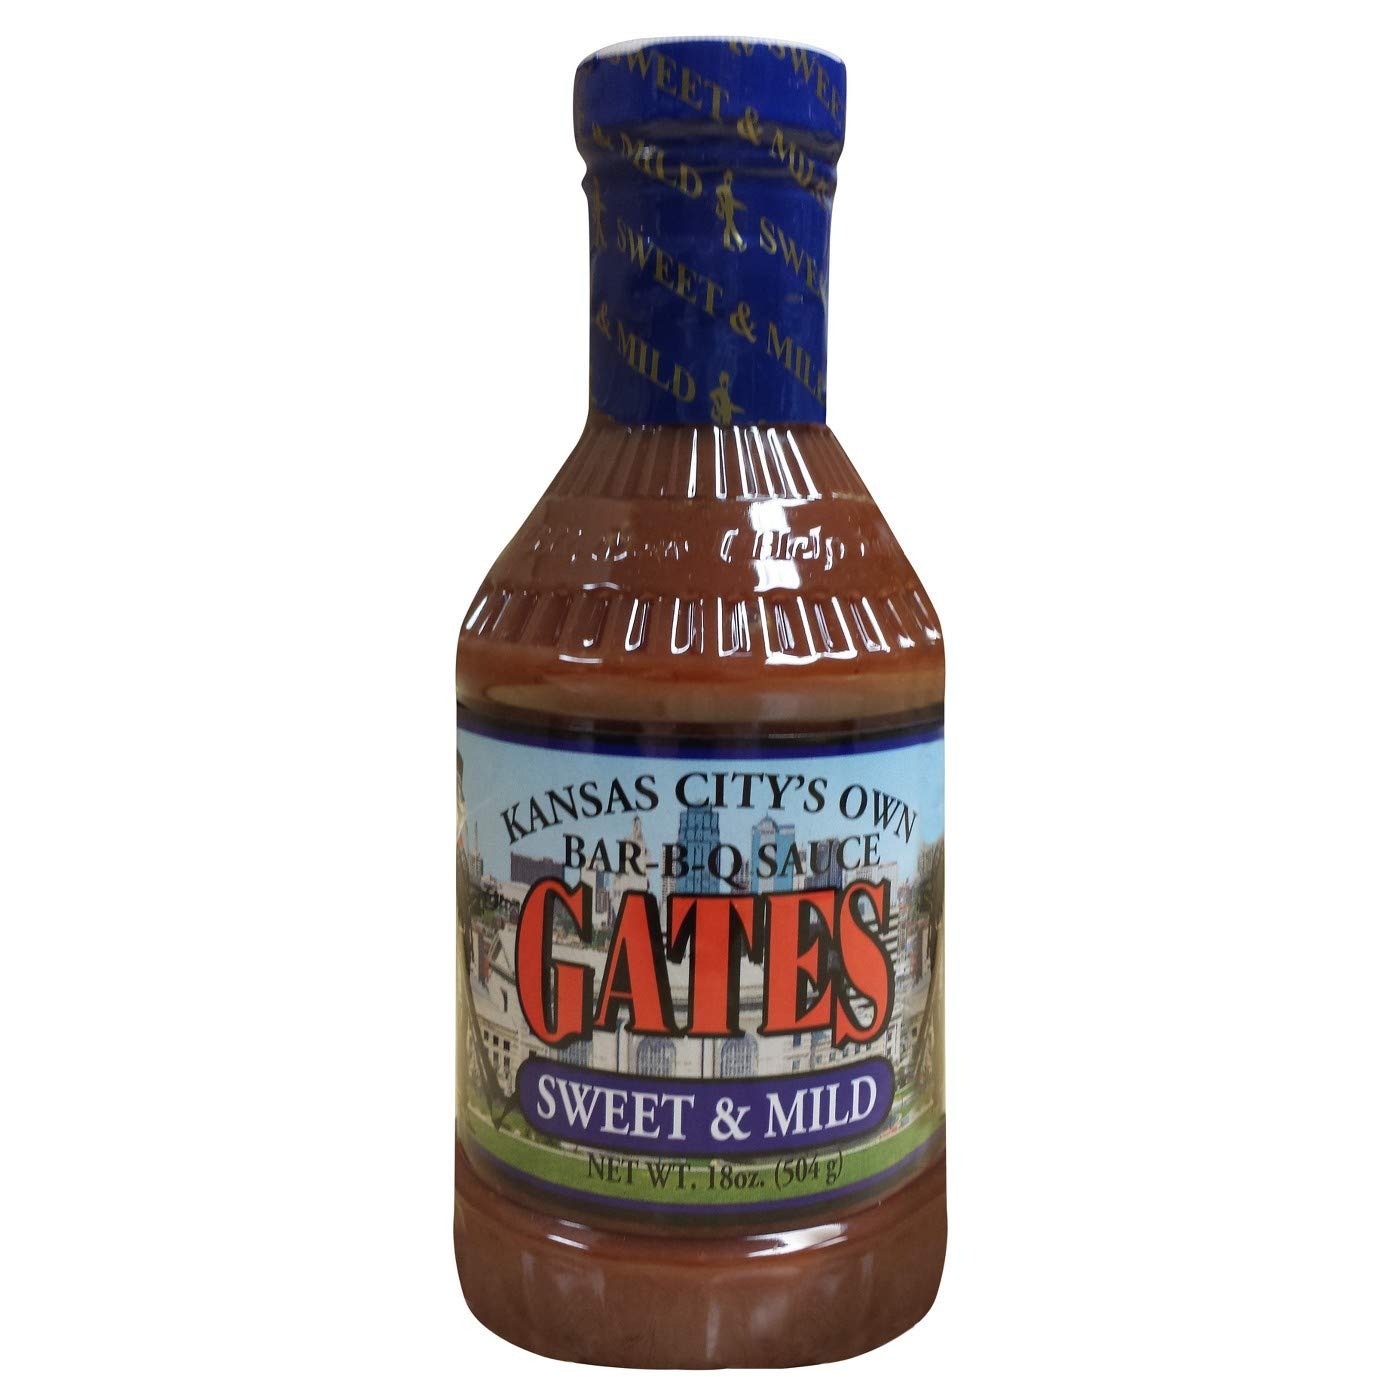
Item Name: Gates Sweet & Mild Bar-B-Q Sauce, 18 Ounce, Kansas City Style Barbecue Sauce
Bullet Point: Gates Sweet & Mild Bar-B-Q Sauce, 18 Ounce, Kansas City Style Barbecue Sauce
Product Description: Gates Sweet & Mild Bar-B-Q Sauce, 18 Ounce, Kansas City Style Barbecue Sauce
Value: 18.0
Unit: Ounce

Price: 8.795